Bernie Nicholls

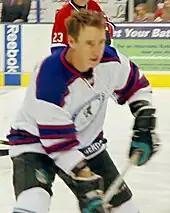
Nicholls at an Alumni Game in 2008.

Nicholls joined the New York Rangers following the All-Star Game and while he did not keep up his torrid scoring pace, he did produce at over a point-a-game pace for New York. The following season he again was over a point-a-game but his goal production dipped to just 25, and the Rangers were eliminated in the first round of the Playoffs. Just one game into the 1991–92 season Nicholls was again involved in a blockbuster transaction when Rangers general manager Neil Smith packaged him up with prospects Steven Rice and Louie DeBrusk and shipped him to the Edmonton Oilers in exchange for Mark Messier. Nicholls, however, did not report to the Oilers for two full months because his wife was pregnant with twins and on bed rest. A week after the babies were born he finally left New York to join the Oilers after surrendering over a quarter of a million dollars in salary for not reporting.